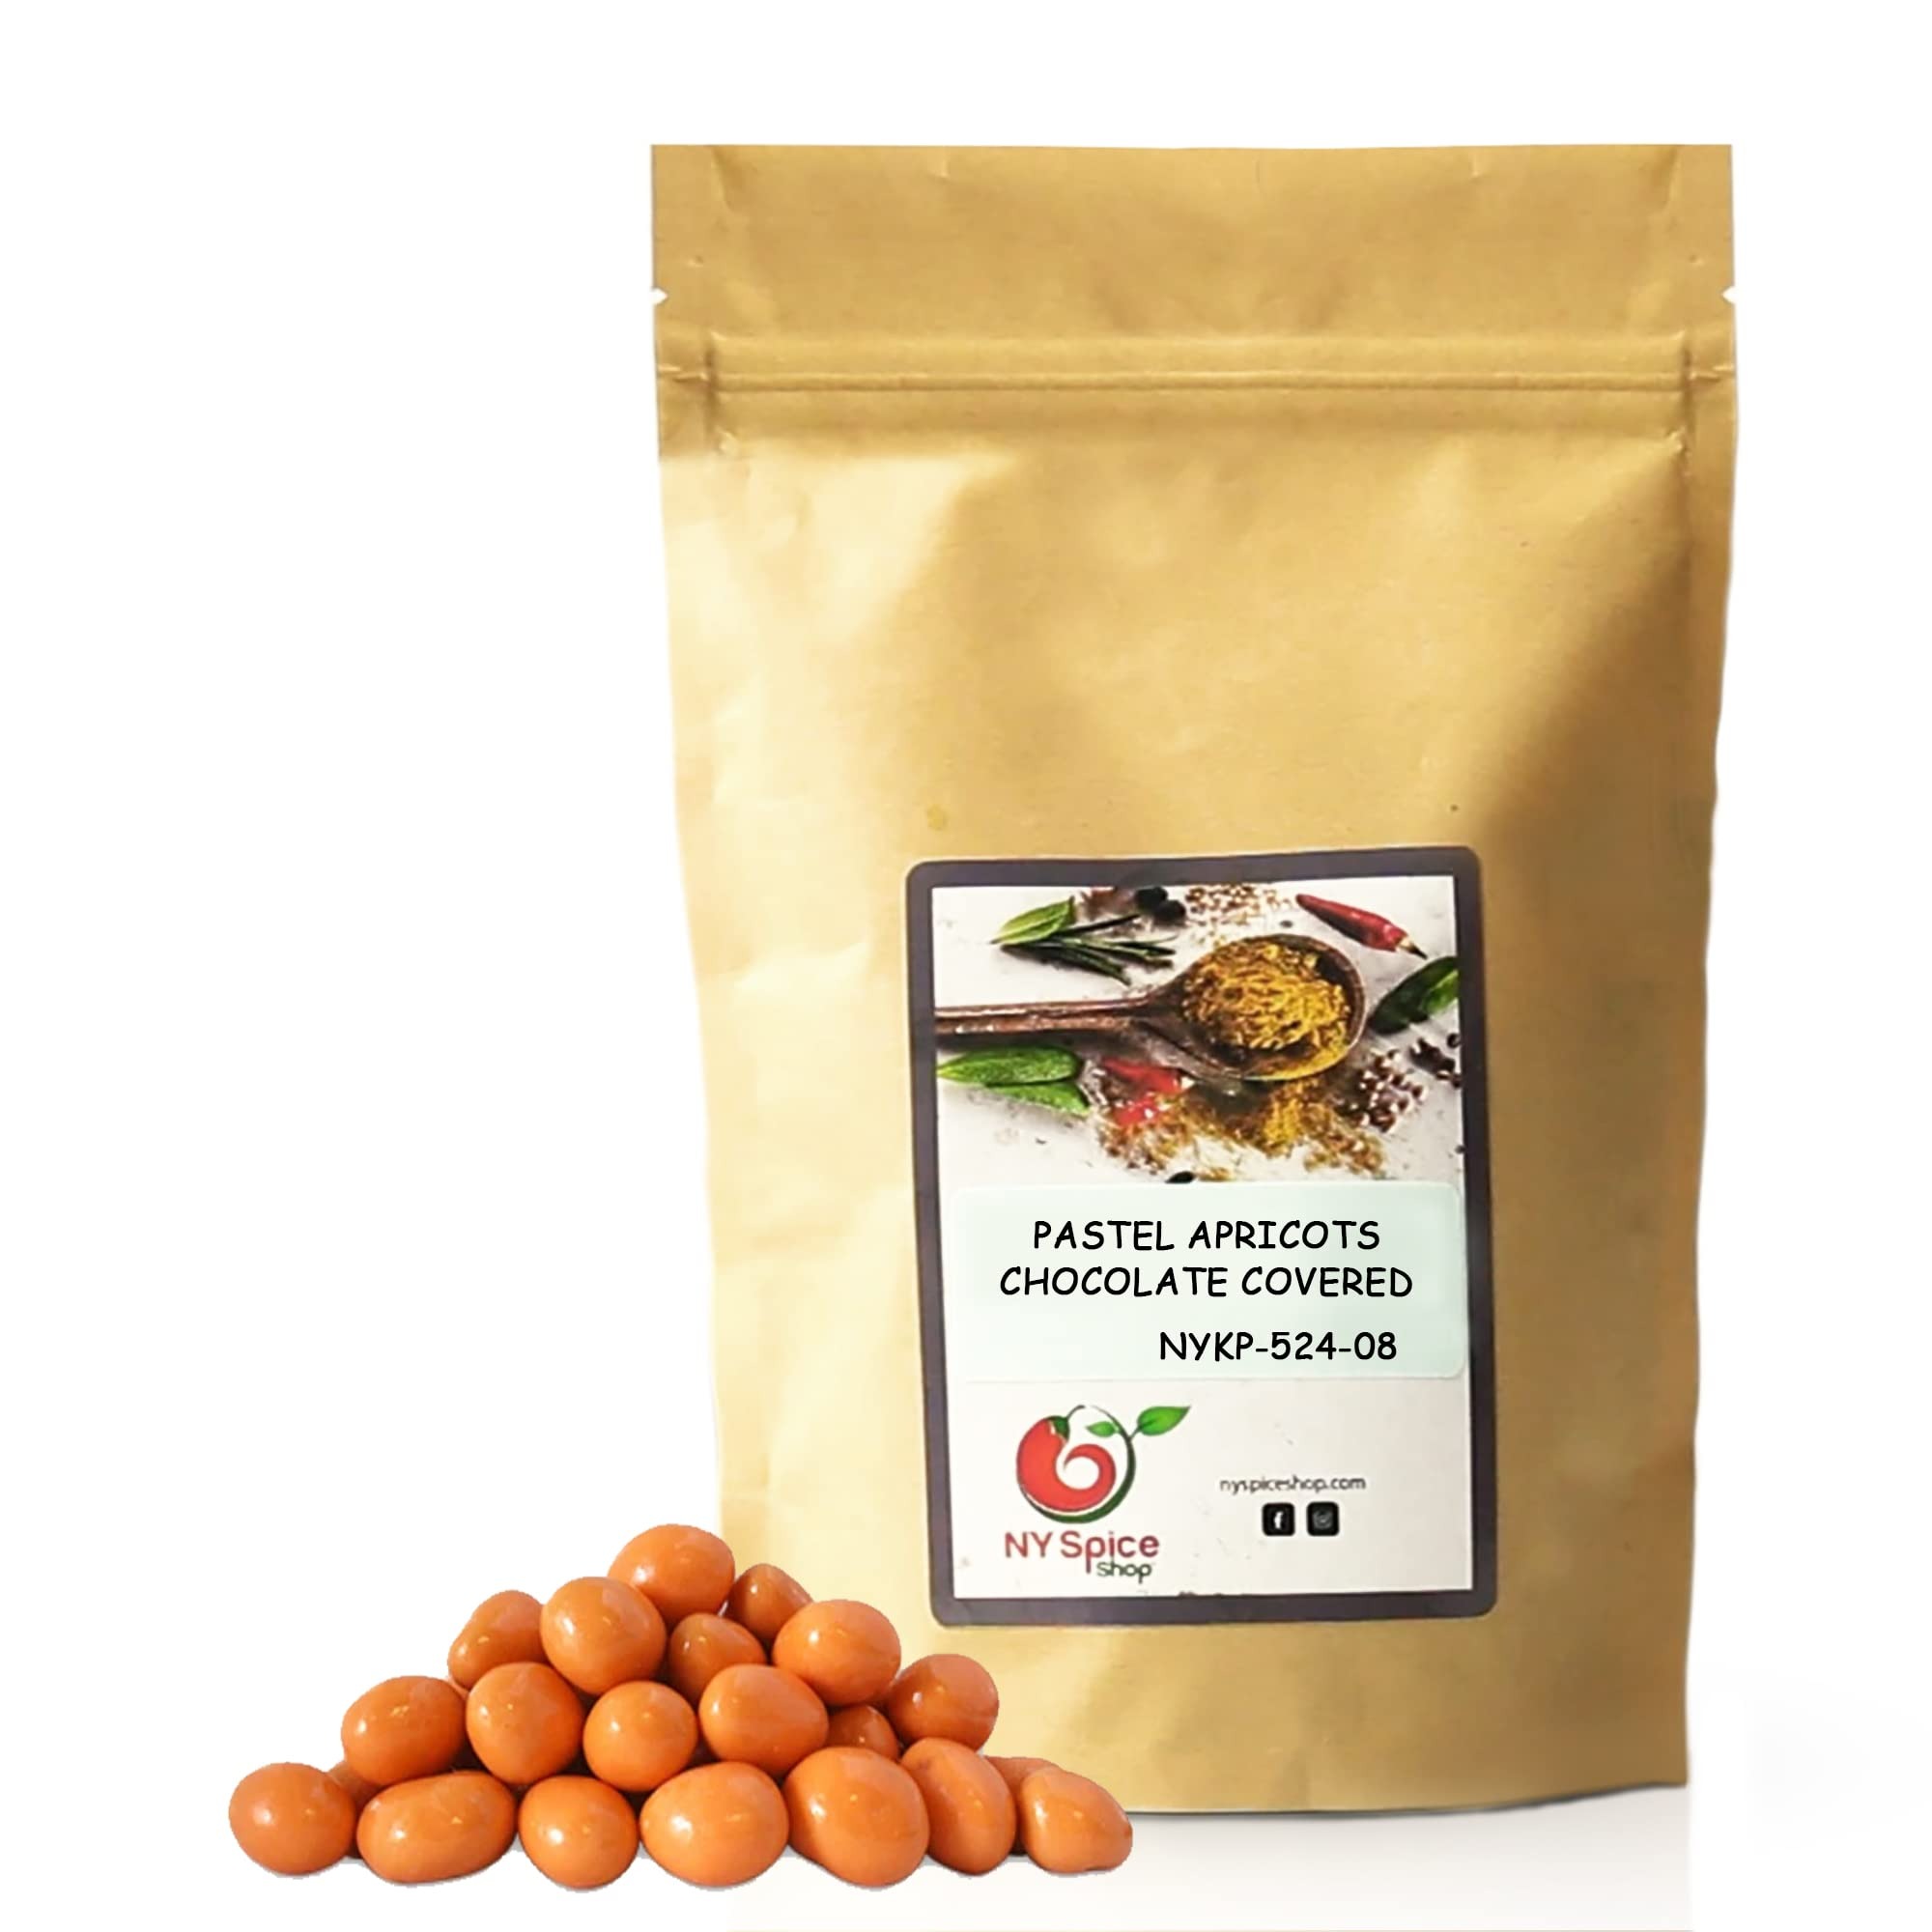
Item Name: NY Spice Shop Pastel Apricot Candies - 8 Ounce Candy Variety Pack - Bulk Healthy Snacks - Candy for Decoration
Bullet Point 1: Delicate Hue and Sweet Flavor Fusion - Pastel apricot candies enchant with their soft, peachy-orange shade, a visual delight that mirrors the delectable combination of fruity apricot essence and sugary sweetness.
Bullet Point 2: Irresistibly Smooth Texture - Savor the velvety smoothness of pastel apricot candies as they melt in your mouth, creating a luscious experience that encapsulates the essence of ripe apricots in each bite.
Bullet Point 3: Artisan Craftsmanship - Meticulously crafted, these candies showcase artisanal expertise. The pastel apricot hue is achieved through a precise blending process, ensuring a consistent and visually appealing treat.
Bullet Point 4: Subtle Aroma of Orchard Freshness - A subtle aroma of fresh apricots emanates from these candies, evoking the essence of orchard blossoms. The fragrance enhances the overall sensory experience, creating a delightful journey for your taste buds.
Bullet Point 5: Elegantly Packaged for Gifting - Encased in charming pastel-colored wrappers, these candies make for a delightful gift. The elegant packaging adds to the allure, making them perfect for special occasions or a thoughtful gesture to brighten someone's day.
Product Description: <b>Indulge in the captivating world of pastel apricot candies, where each delightful morsel is a fusion of visual and gustatory perfection. The candies boast a delicate peachy-orange hue, reminiscent of a gentle sunset, drawing you in with the promise of a sweet escape.</b><br><br> <li>Crafted with artisanal precision, these confections showcase a seamless blending process that ensures not only a consistent pastel apricot color but also a harmonious marriage of fruity apricot essence and pure sugary bliss. The result is a symphony of flavor that unfolds as the candy dissolves, revealing the lusciousness of ripe apricots in every bite.<br><br> <b>What truly sets these candies apart is their irresistibly smooth texture. As they melt in your mouth, a velvety sensation unfolds, creating a luxurious experience that elevates the simple act of savoring a sweet treat to new heights. The subtle aroma of fresh apricots wafts from each candy, evoking the essence of orchard blossoms and adding another layer to the sensory journey.</b><br><br>
Value: 8.0
Unit: Ounce

Price: 14.95